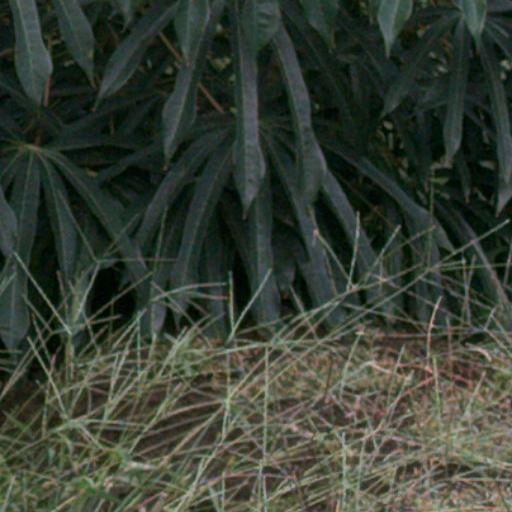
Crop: cassava